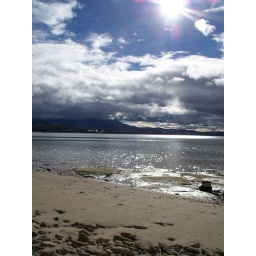
dog walking bch near conningham 004